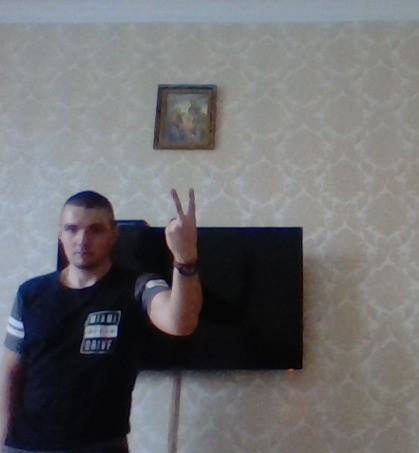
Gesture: peace_inverted